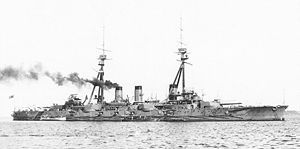
Washington-konferencen / Femstatsaftalen om rustningsbegrænsninger
Settsu
Washington-konferencen var en militær konference, som blev afholdt i Memorial Continental Hall i Washington DC, USA, mellem den 12. november 1921 og 6. februar 1922 angående oprustningsbegrænsninger, Stillehavspolitikken og Kinas stilling. Et af konferencens hovedformål var at imødekomme den kinesiske regerings utilfredshed med udfaldet for Kinas vedkommende ved Versaillesfreden. Det forhold, at USA stod uden for Folkeforbundet gjorde det også nødvendigt at skabe et forum for diskussion af disse spørgsmål uden for forbundets regi.